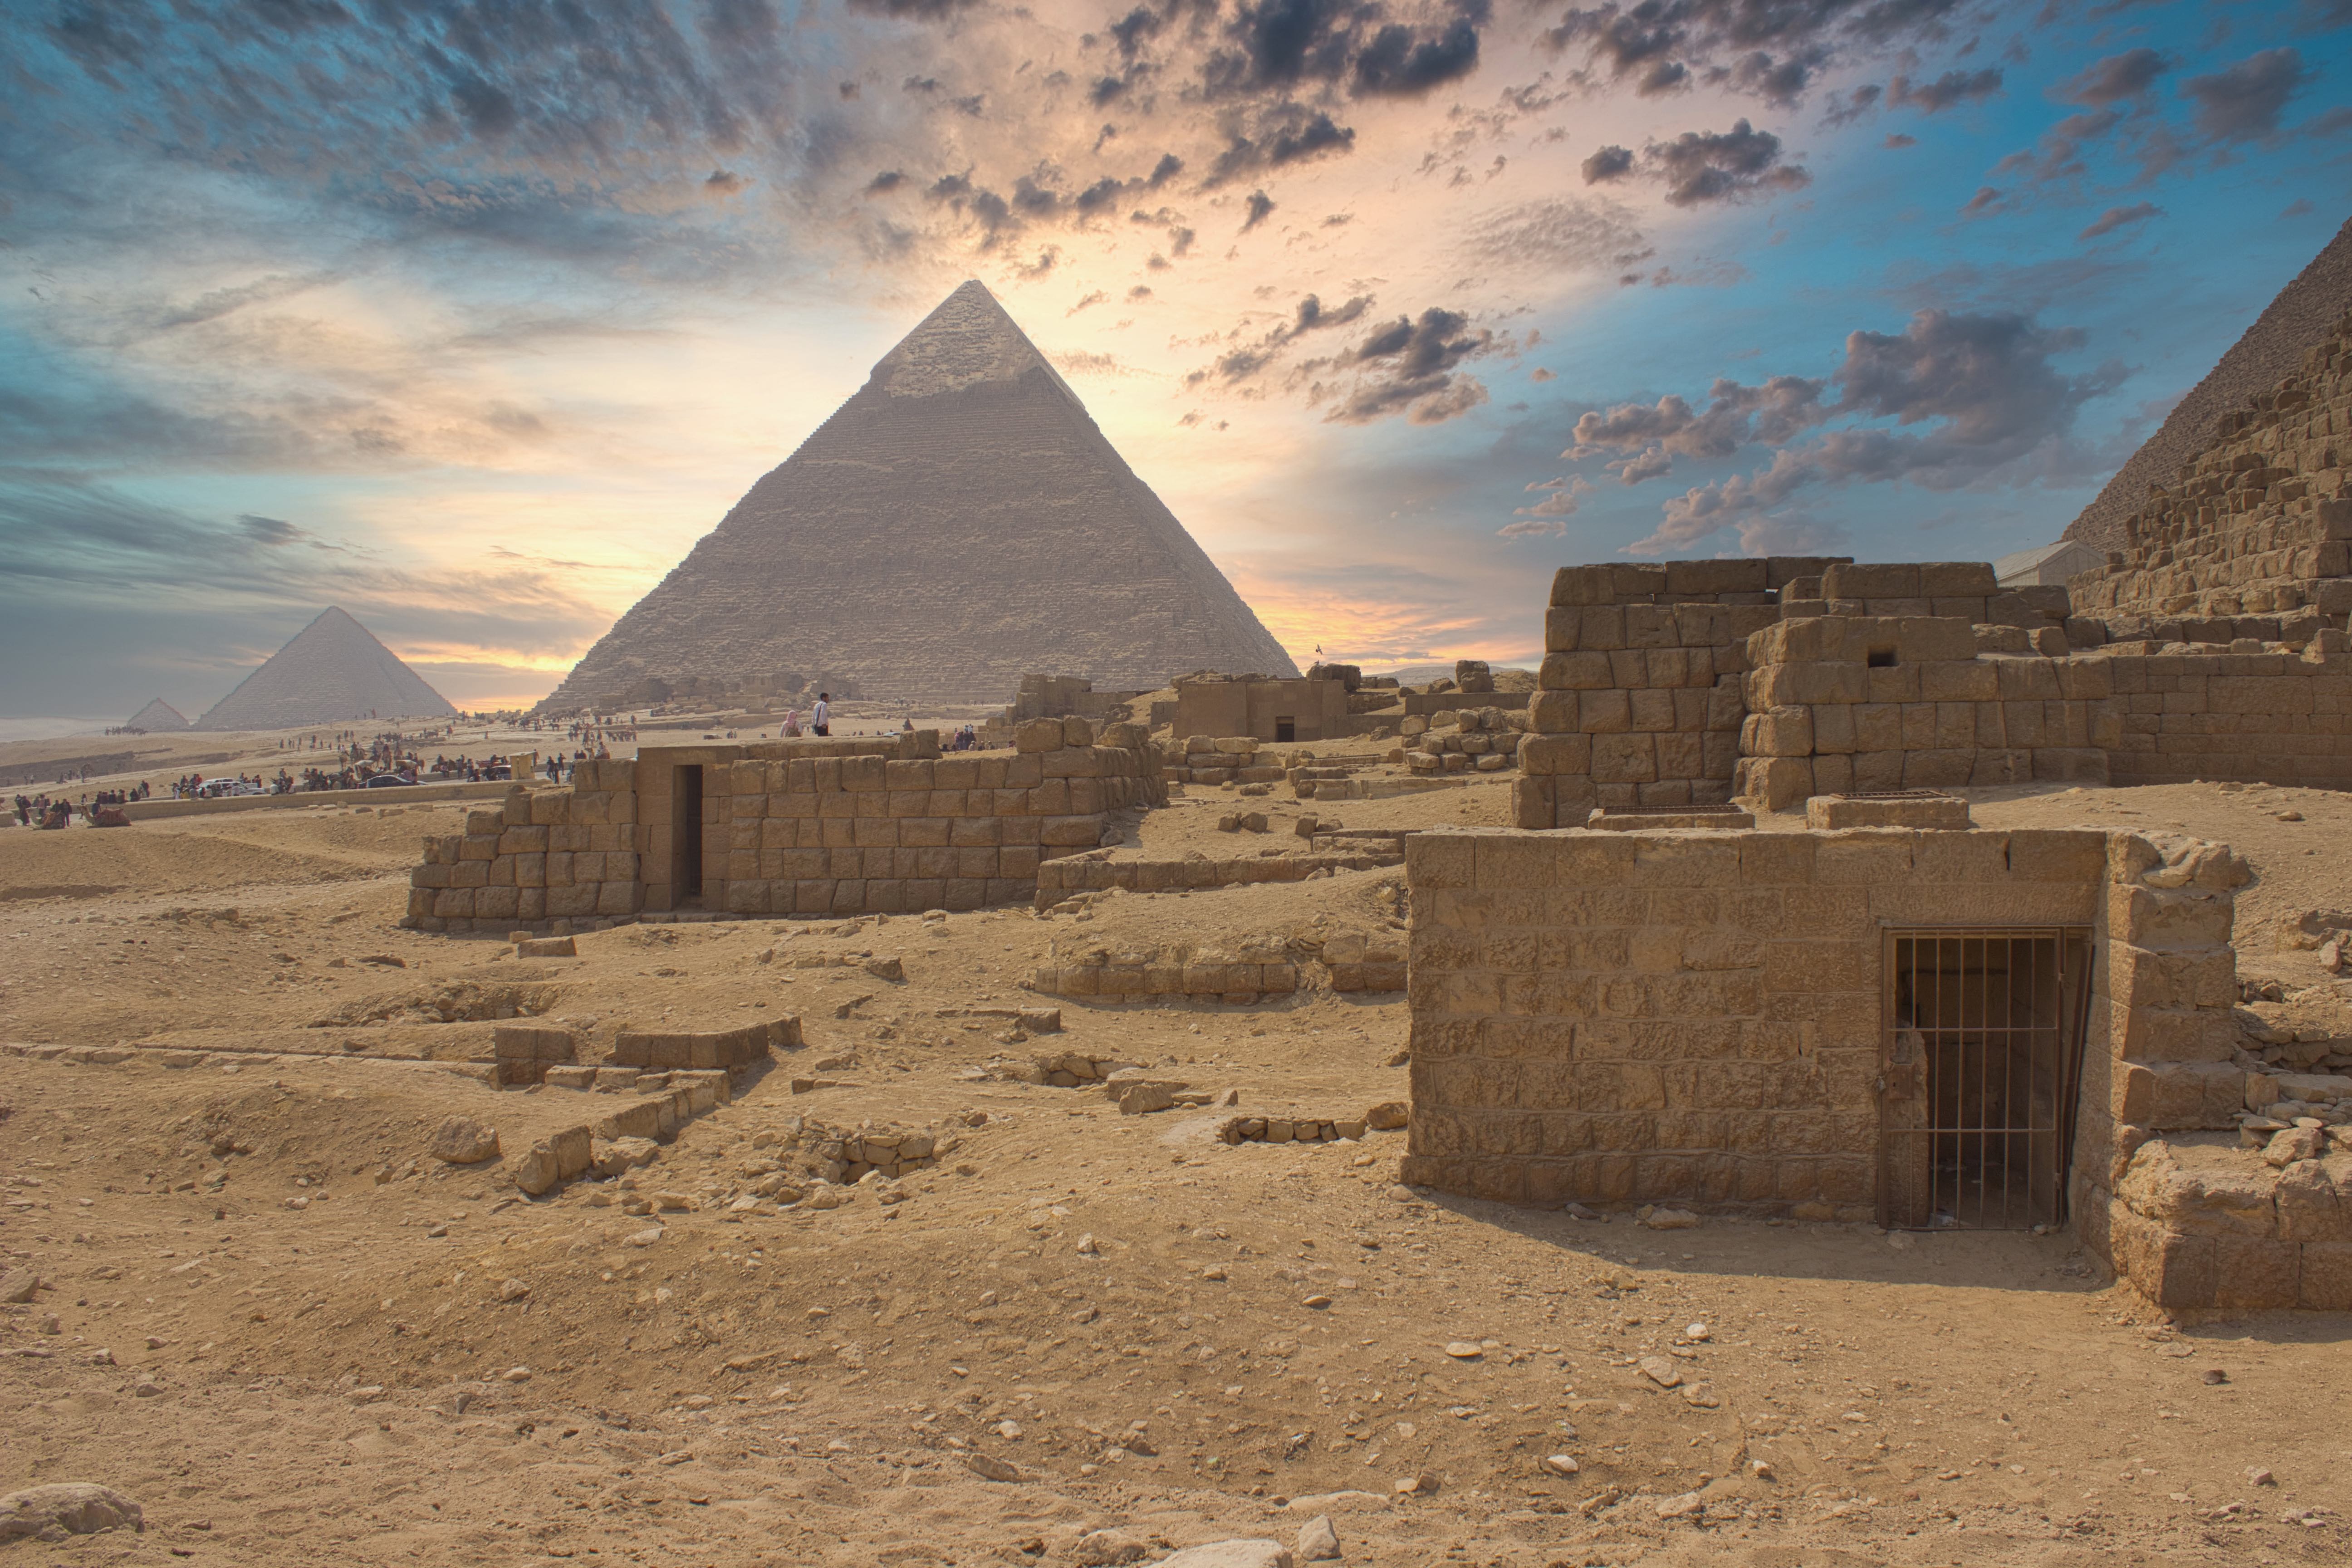
natural, cloud, sky, ecoregion, pyramid, triangle, landscape, wonders of the world, Tints and shades, monument, archaeological site, building material, travel, sand, aeolian landform, ancient history, history, soil, horizon, historic site, symmetry, tourism, tourist attraction, unesco world heritage site, rock, art, evening, sunset